Mauricio Kagel

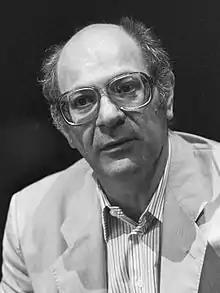
Kagel in 1985

Mauricio Raúl Kagel (24 December 1931 – 18 September 2008) was an Argentine-German composer and academic teacher.